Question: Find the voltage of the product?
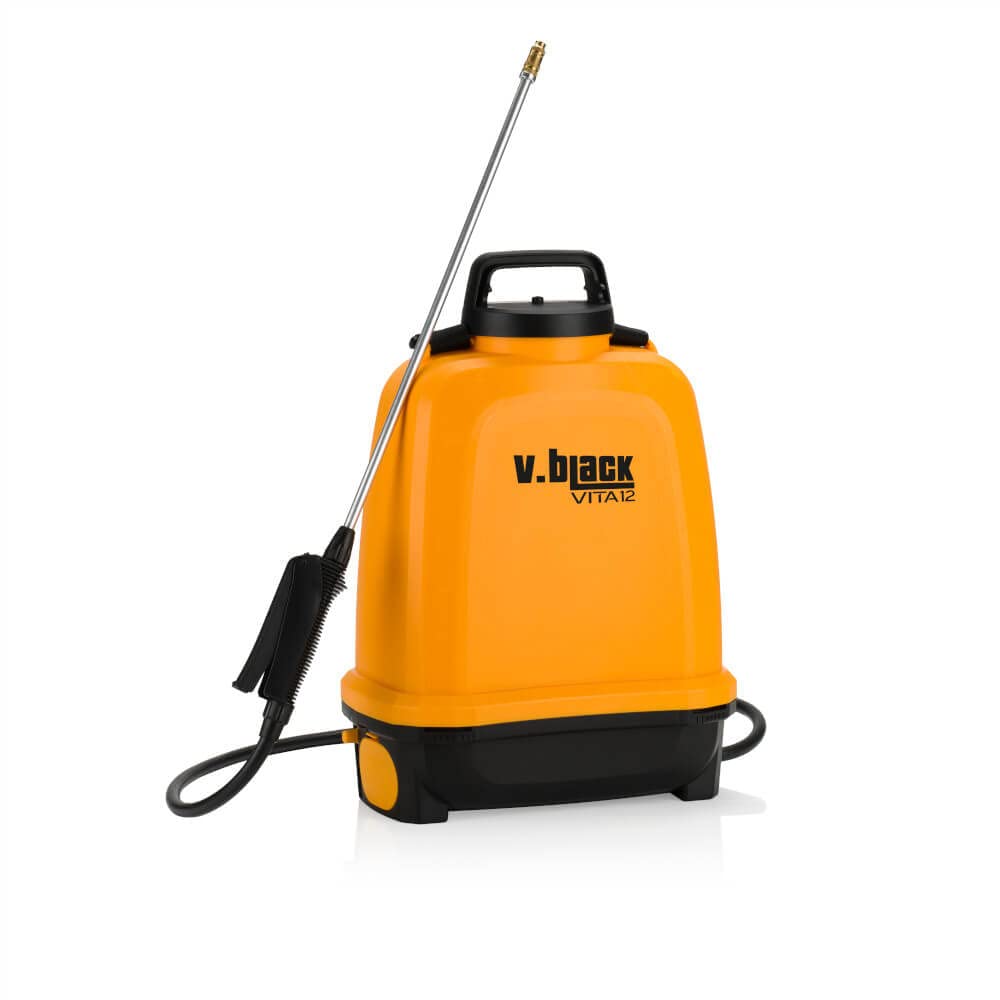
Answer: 12.0 volt